Answer in natural language. How many BaseballBats are visible in the scene? Choose between the following options: 3, 4, 1, 0 or 2
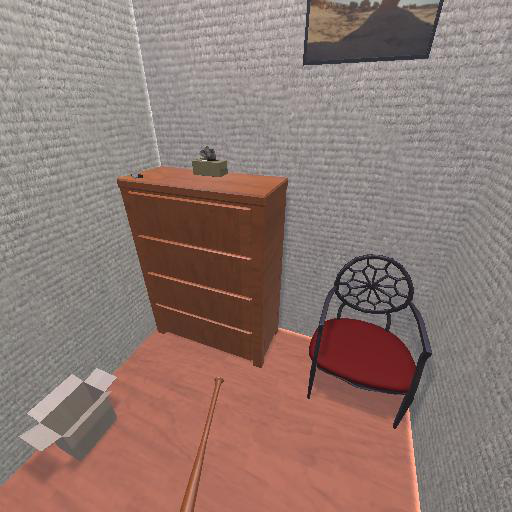
<answer>1</answer>